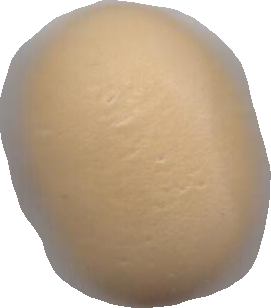
Variety: Grobogan